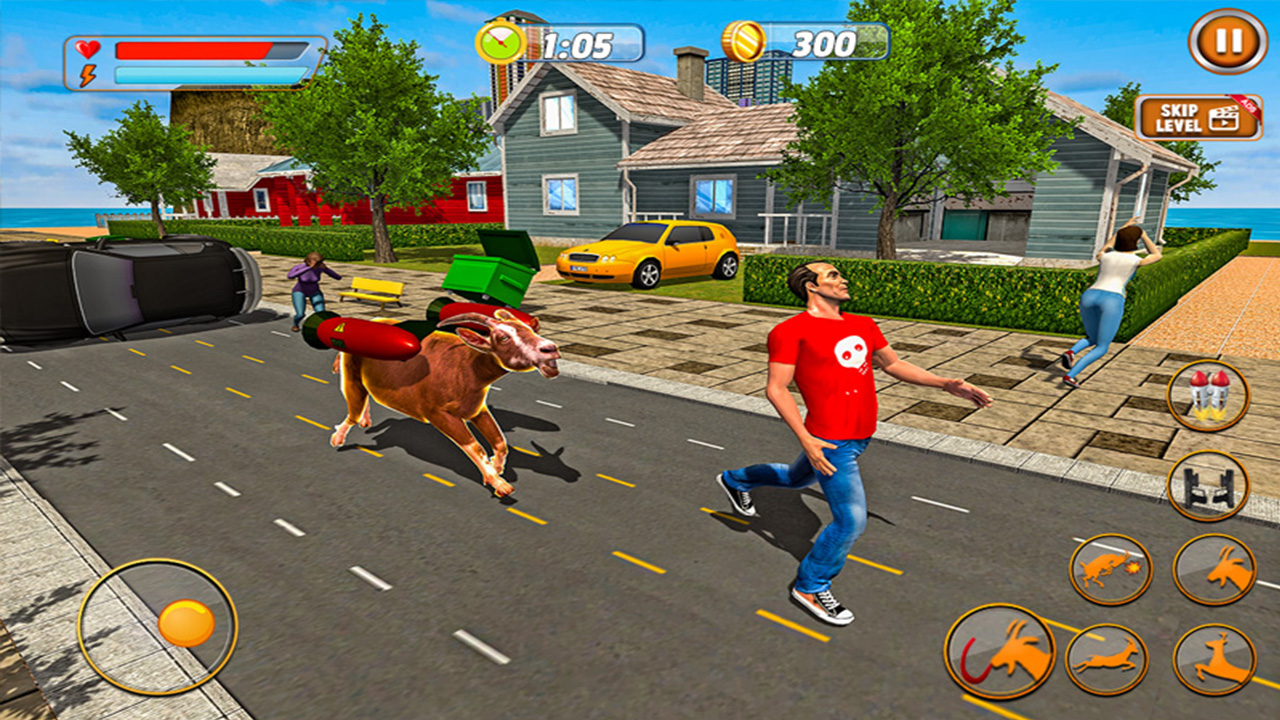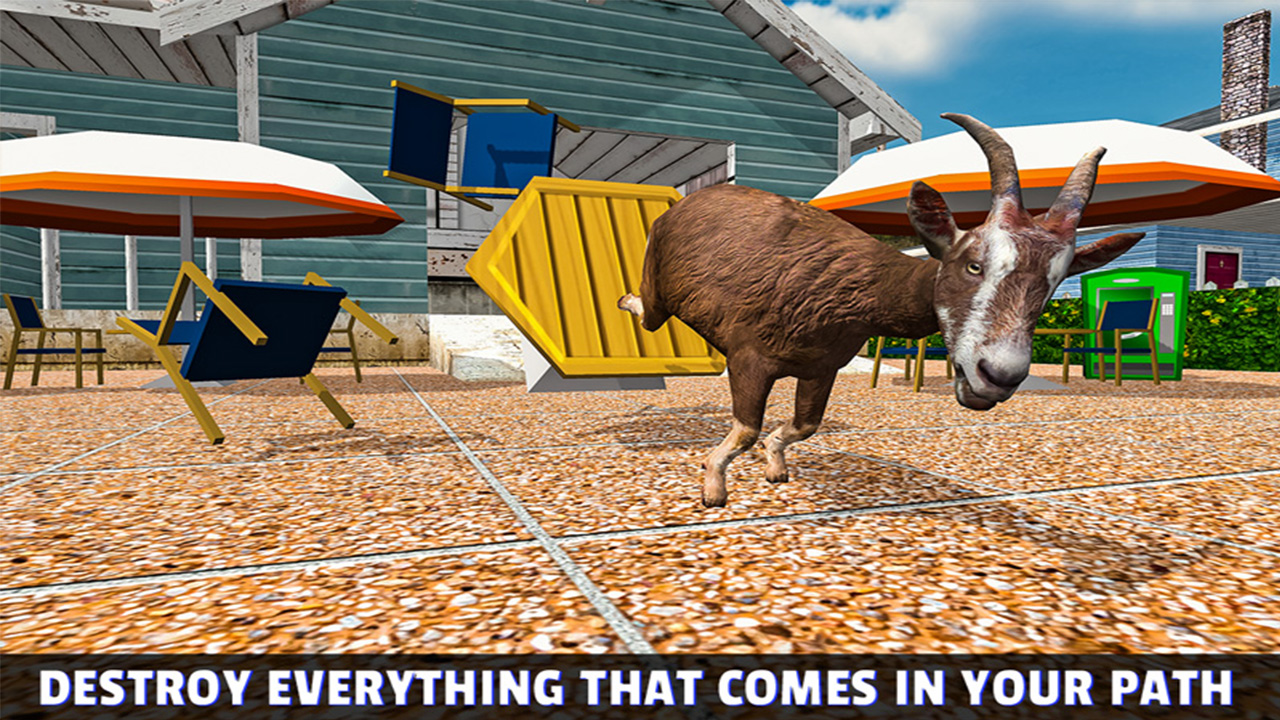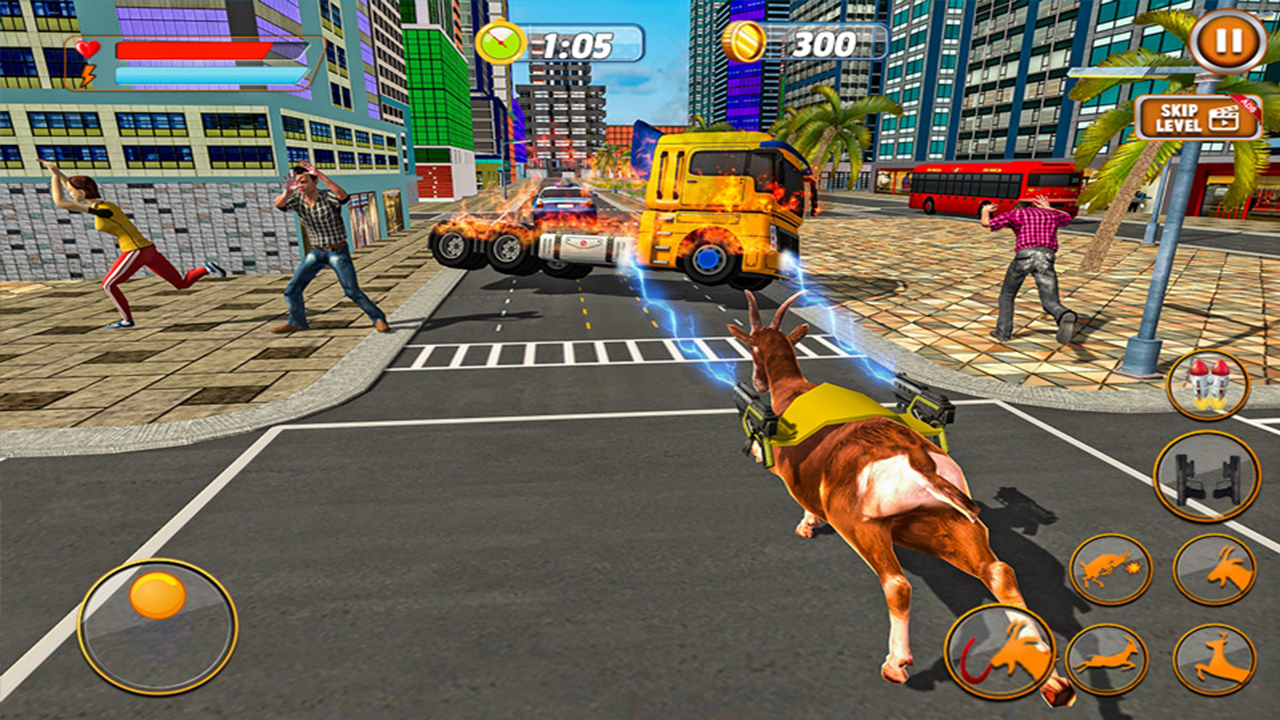
Jetpack Goat City Rampage Simulator 2019
Category: Appstore for Android
Transform into goatman (half human half goat) and destroy everything comes on your way in Jetpack Goat City Rampage Simulator 2019 action simulator game. In goat simulation explore big city, with interactive humans, animals, police and army with massive buildings to destroy with your attached guns. Scary goat 2019 sim, blasting military tank, breaking down walls, shoot at enemy soldiers will make everybody’s live miserable. Use your long tongue to catch stuff, people, cars and trucks! Catch them before they run away and win this adventure city battle. This crazy and scary goat battle simulator will allow you to transform yourself into goat man with more evil power in goat simulator 2019.Flying Jetpack Goat City AttackIn scary goat 2019 you have a super power to fly as jetpack goat and complete city destruction tasks in given time. Wild goat city attack will allow you to use jetpack to fly over the town and use your rocket guns and missiles to destroy the city. Flying goat city rampage is pure survival game as you have to survive against army and city police shooters.GoatmanTransform into a goat man, attack and smash everything in your way. Hunters nor soldiers are a match for you. Destroy their vehicles because you have no mercy for anyone.City Destruction MissionsYour aim is to cause destruction, mess or wreck, demolish and smash everything also annoy citizens. Beware from police and army with tanks and deadly weapons because they can strike without any warning in goat city attack simulator. Attack & crush with your flying goat city survival powers. Complete goat revenge and increase stamina & health.Long Tongue to GrappleIn this scary goat simulator use your long tongue to pull vehicles, army tanks and humans. Jump across the crazy obstacles and wander as crazy goat. Wild angry goat attack and goat survival is all about destruction & chaos in town with free to play goat fight game.How to Play Goat City Survival Sim- Follow the map on the top of the screen.- Move joystick to control the navigation of the goat.- Use the button to shoot your gun. - Complete all destruction missions within time.
Features: Goat simulation free | Jetpack flying goat city attack | Destroy city building, kill animals | Several goats to play with | Rocket guns attached | Multiple goat fighting missions | Various environments | Tongue attack